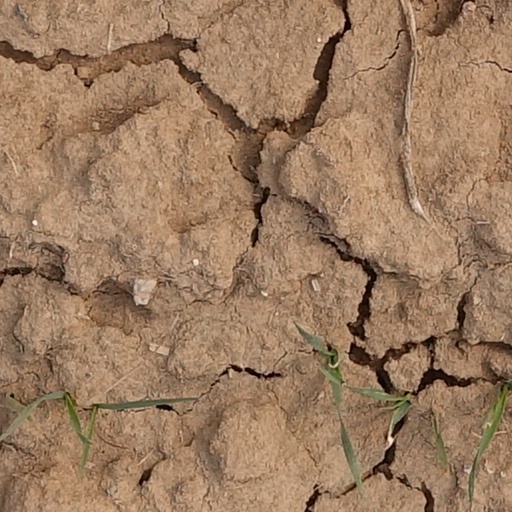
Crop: wheat